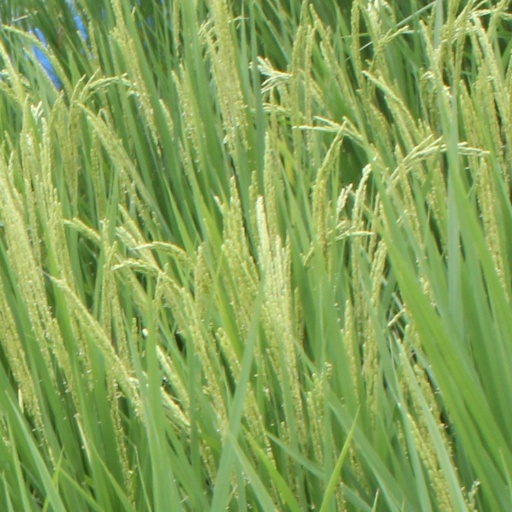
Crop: rice